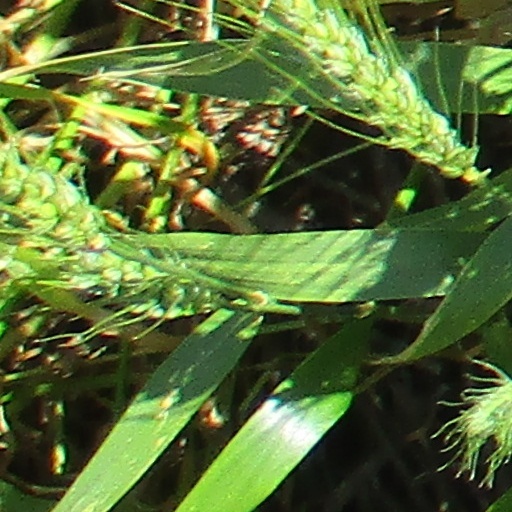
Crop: wheat